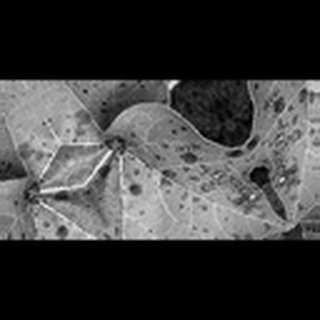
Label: cotton_target_spot